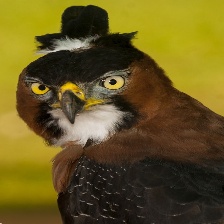
Species: ORNATE HAWK EAGLE
Scientific name: SPIZAETUS ORNATUS